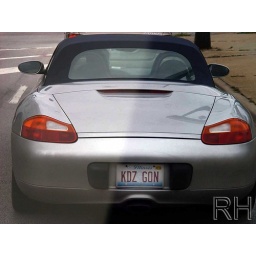
Saw this car driving around Chicago. I think the plates say it all.